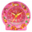
Label: clock